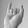
ASL letter: I